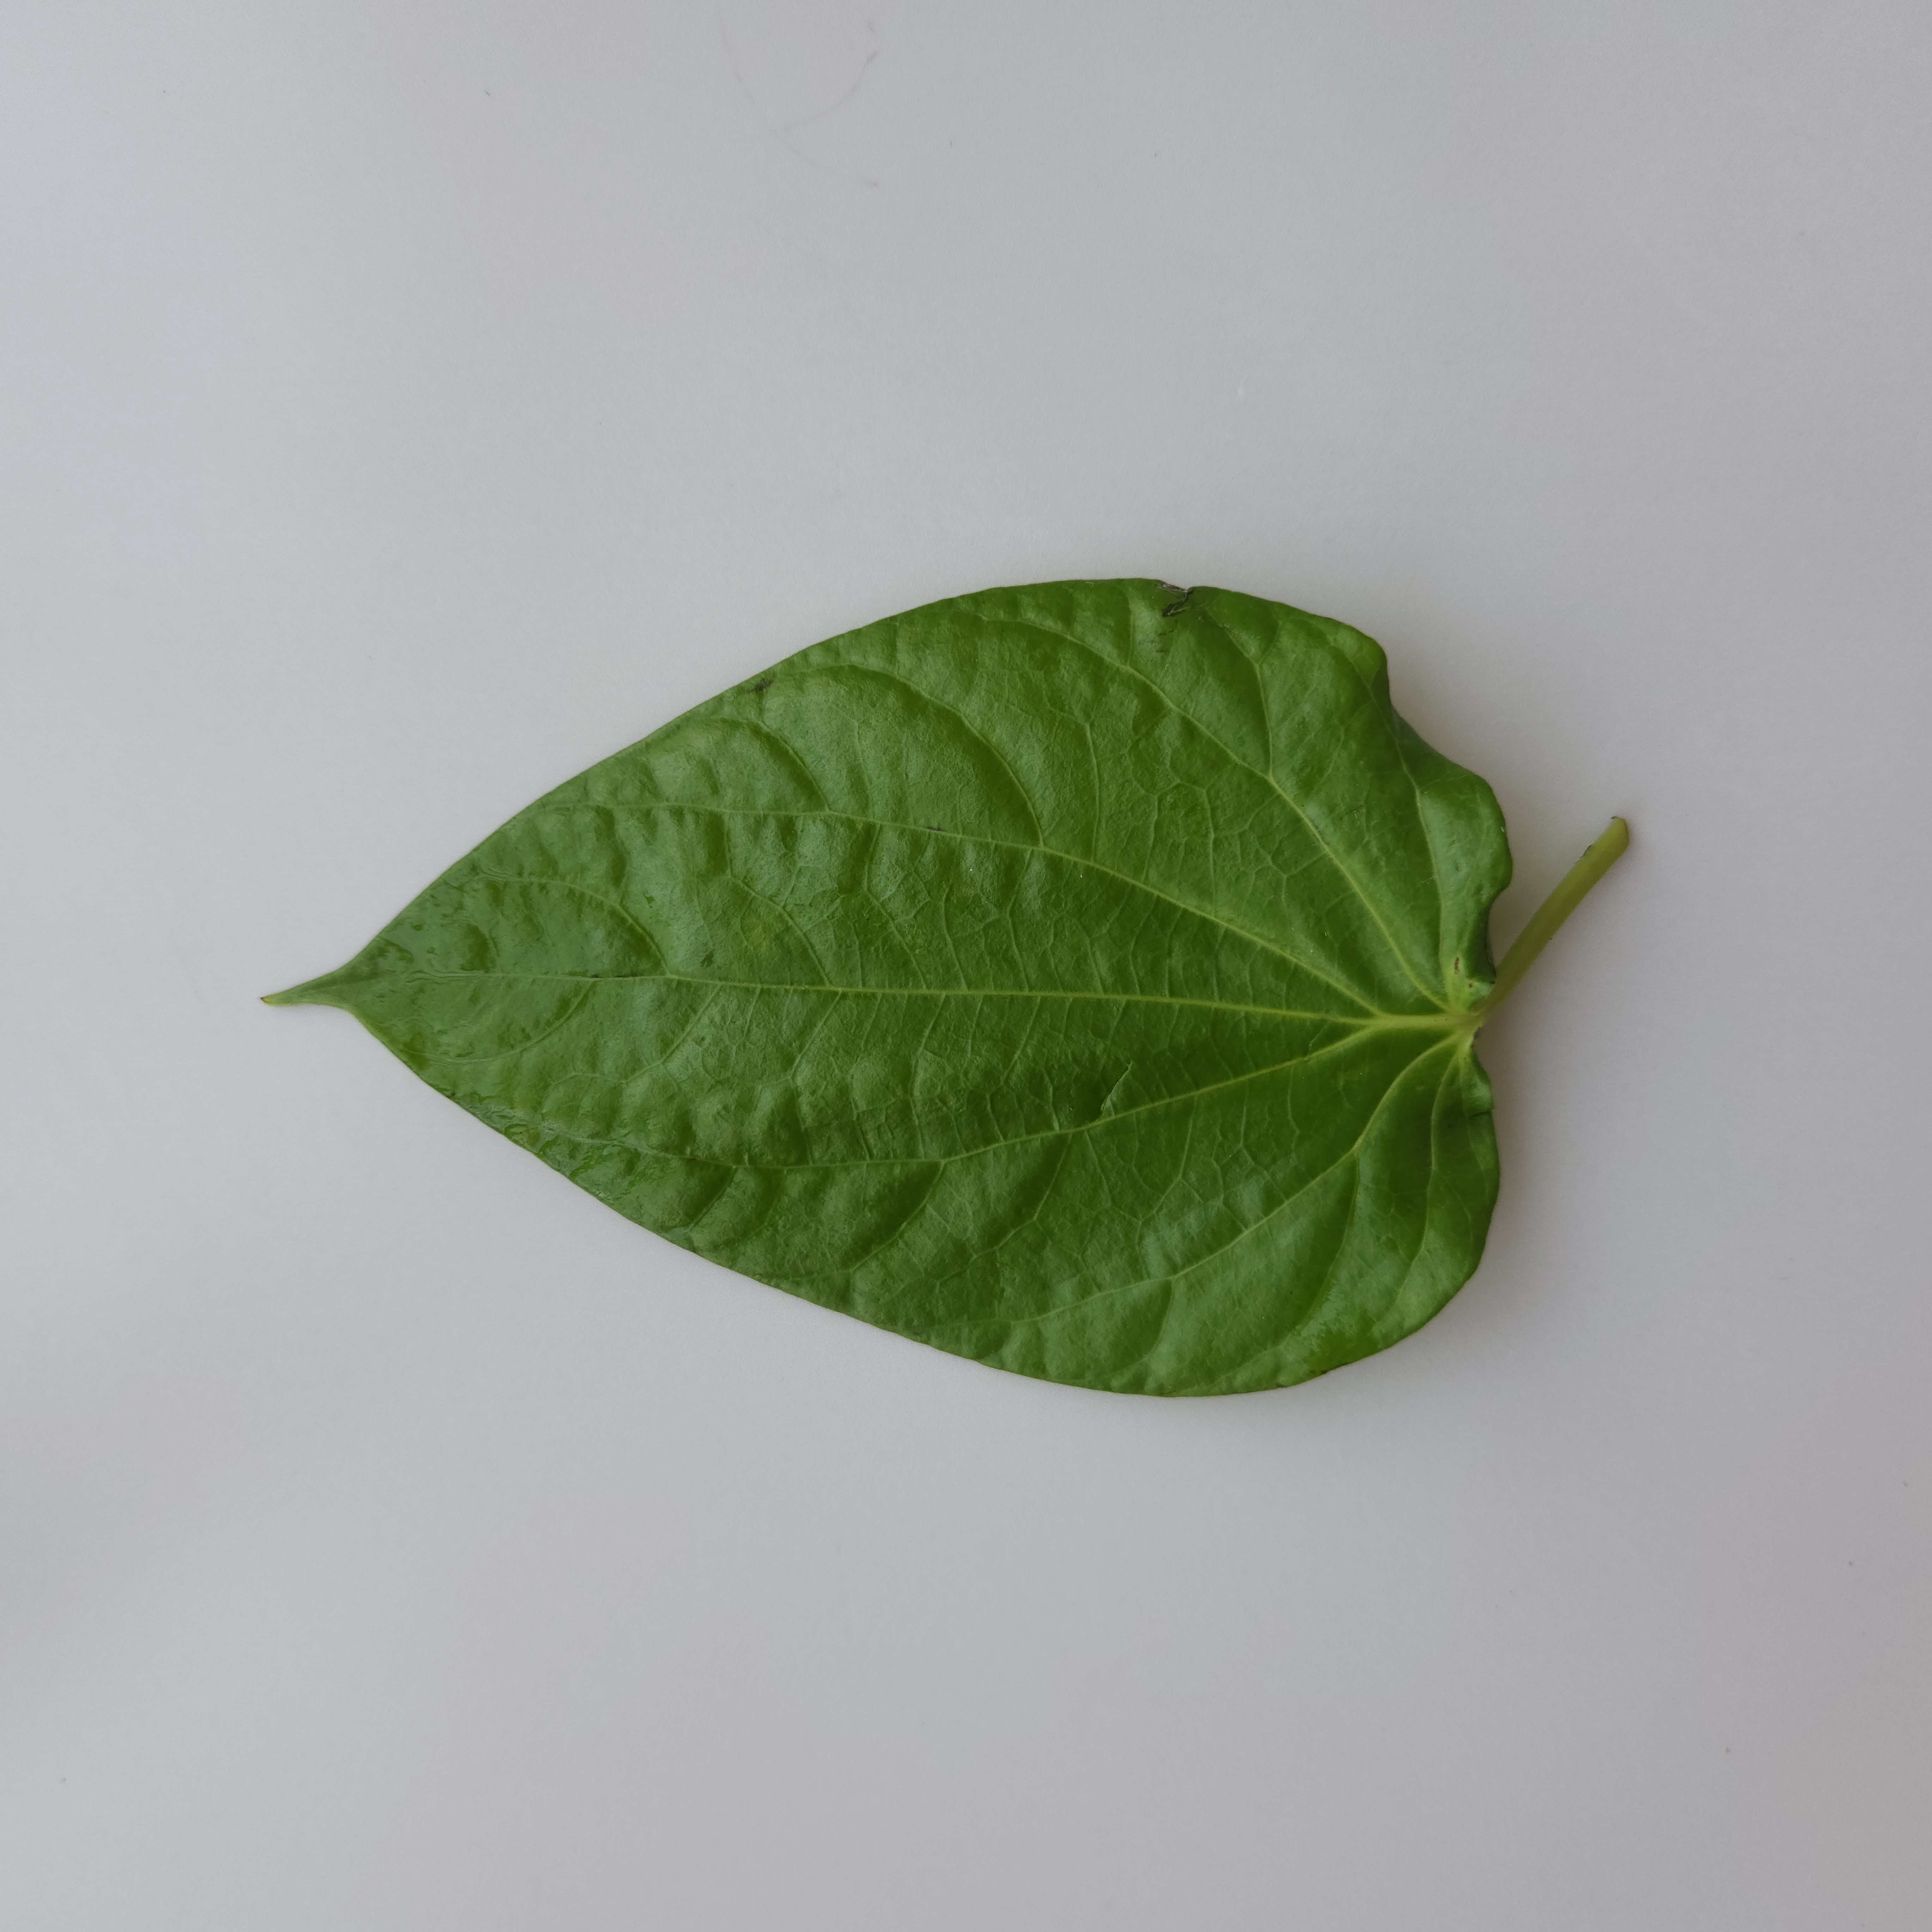
Label: Healthy